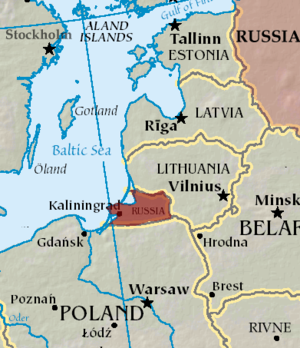
Kaliningrad
Kaliningrad er en russisk havneby ved Østersøen.
Kaliningrad er en by i Rusland, der indtil 1255 hed Tvangste på gammelpreussisk sprog. Fra 1255 til 1946 hed byen Königsberg på tysk, russisk: Кёнигсберг, tr. Kjonigsberg. Byen var til 1255 et gammelpreussisk fort, derefter hovedstad i Østpreussen i det tidligere hertugdømme Preussen og var en gammel tysk hansestad. I slutningen af 2. verdenskrig blev byen erobret af Sovjetunionen og i 1946 omdøbt til Kaliningrad efter Sovjetunionens statsoverhoved Mikhail Kalinin. Byen ligger i Kaliningrad oblast, der er en russisk eksklave mellem Polen og Litauen. Kaliningrad har 467.289 indbyggere.